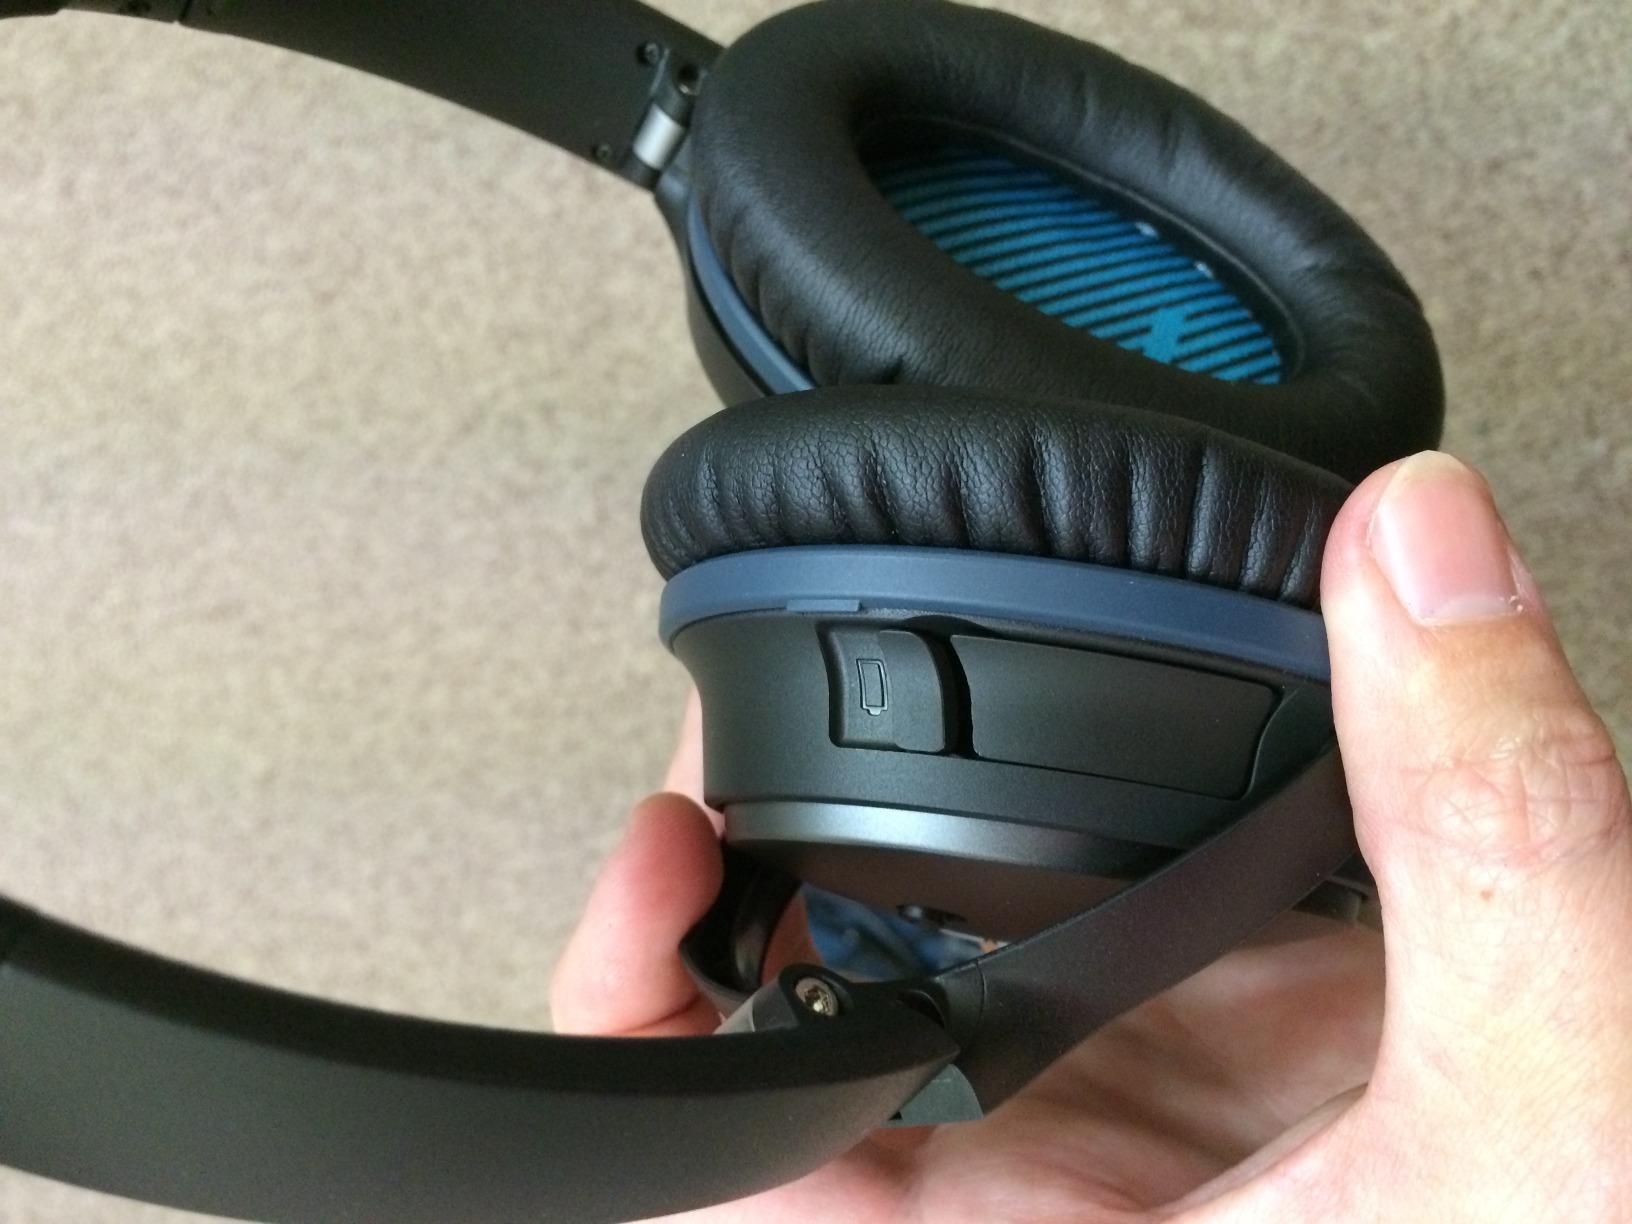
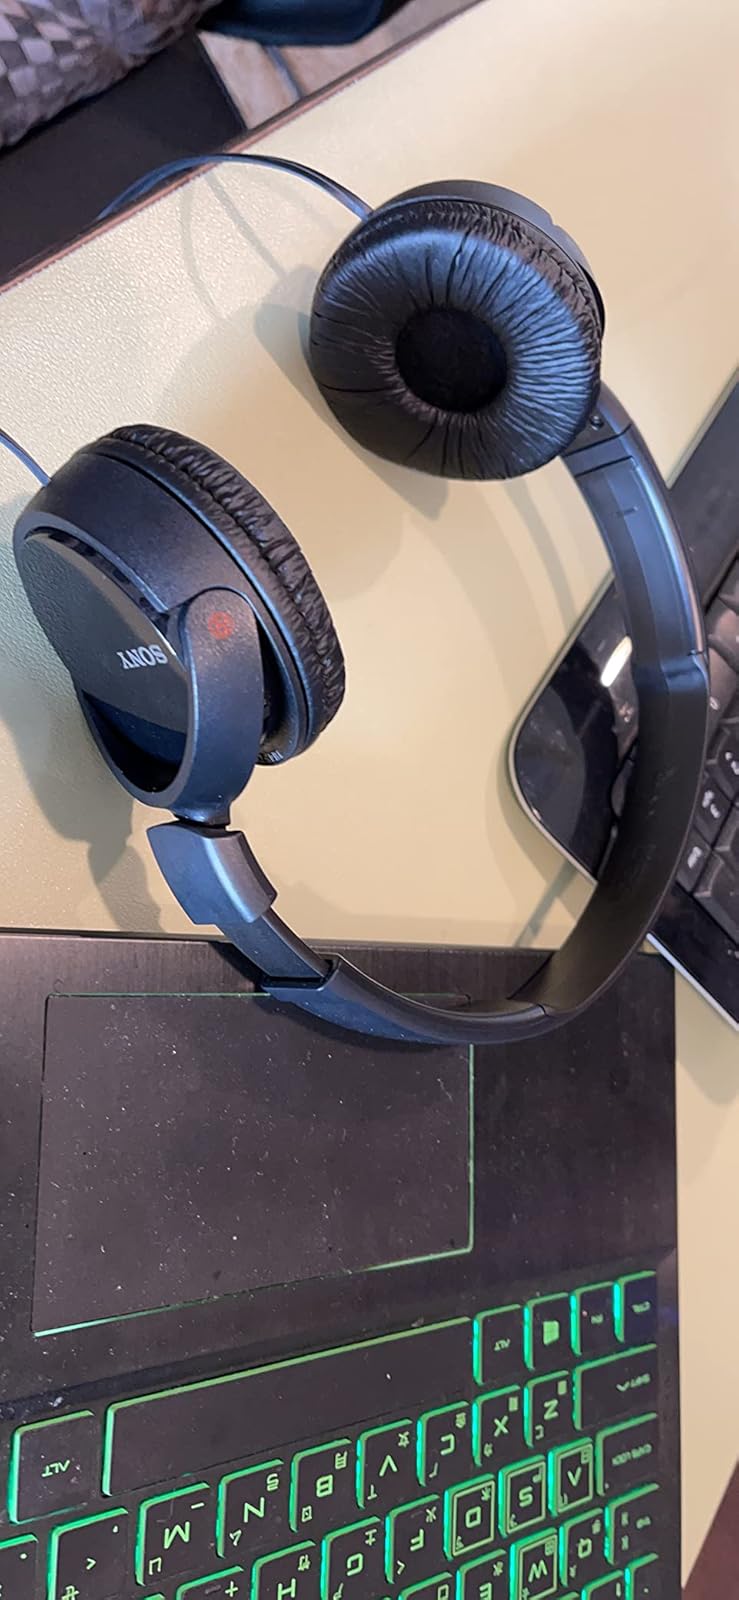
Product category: headphones
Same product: no